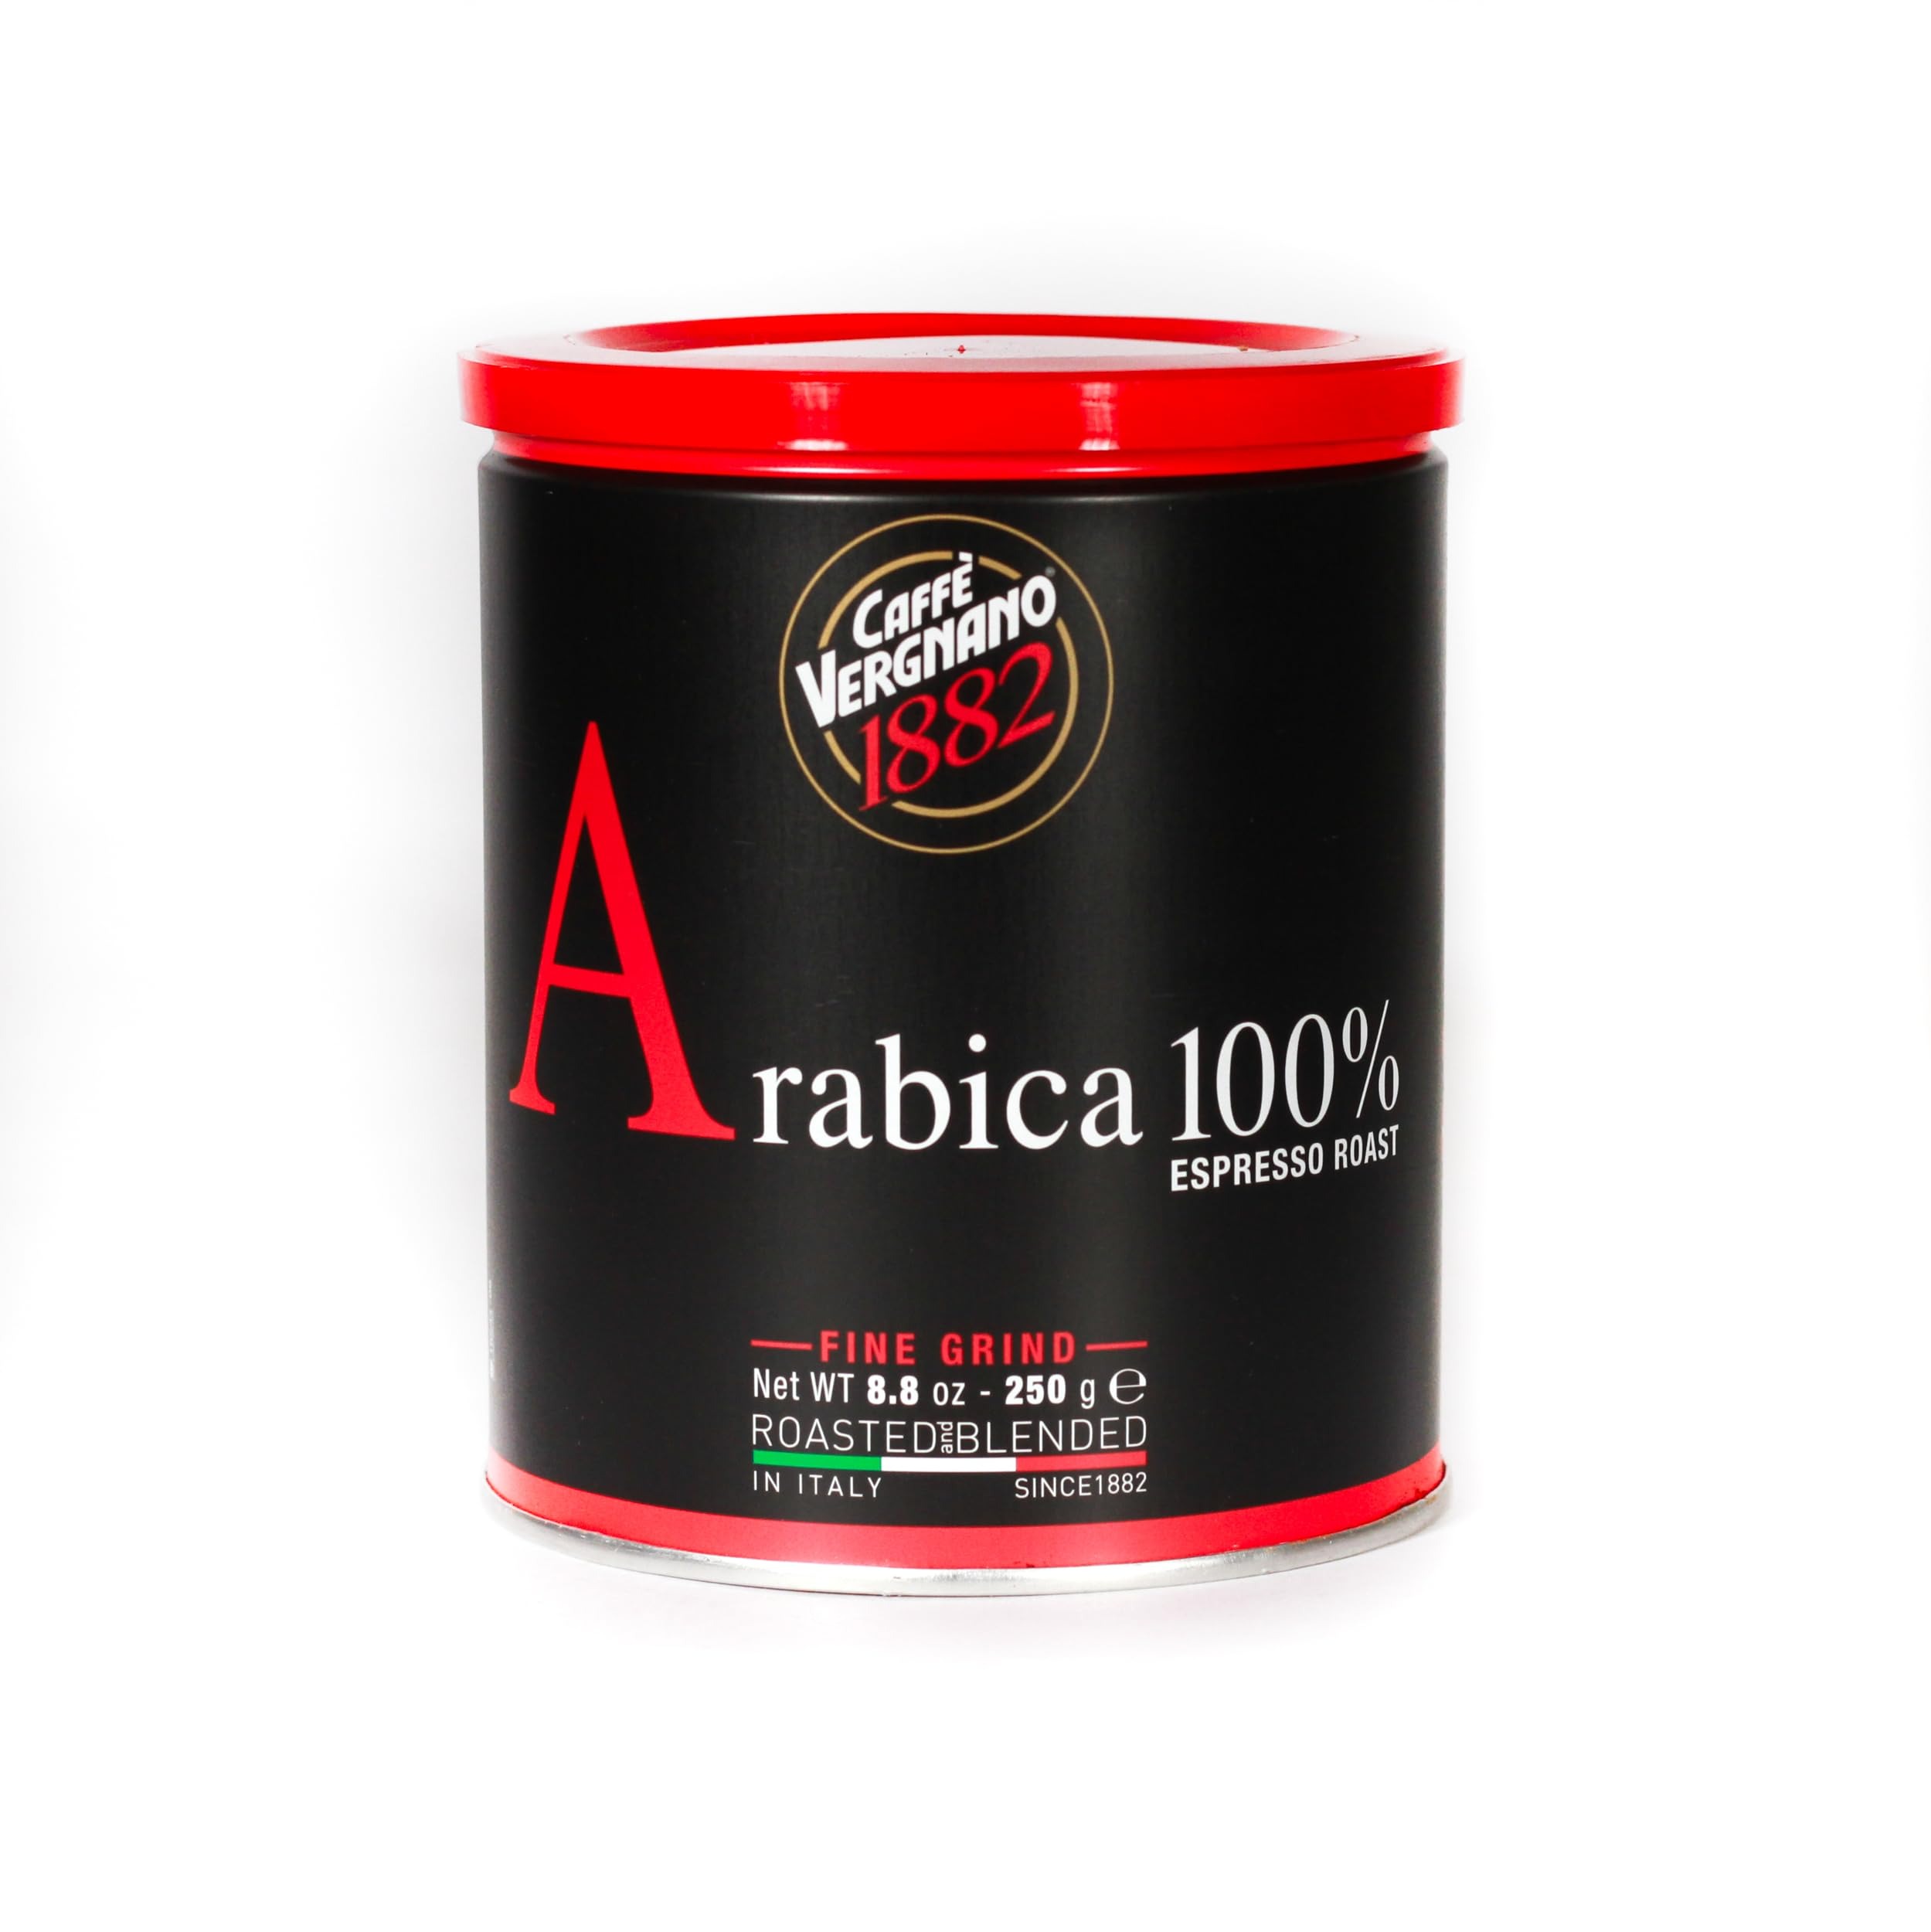
Item Name: Caffe Vergnano 100% Arabica Espresso Roast Ground Coffee | Resealable Can | Fine Grind | 8.8 oz (250 g) | Imported from Italy
Bullet Point 1: Authentic Italian roast coffee for your home espresso machine
Bullet Point 2: Vacuum packed in a resealable tin
Bullet Point 3: Enjoy its delicate and subtly fruity flavor with hints of caramel, milk chocolate, and nuts.
Bullet Point 4: 100% Arabica
Bullet Point 5: Imported from Italy
Value: 8.8
Unit: Ounce

Price: 16.99